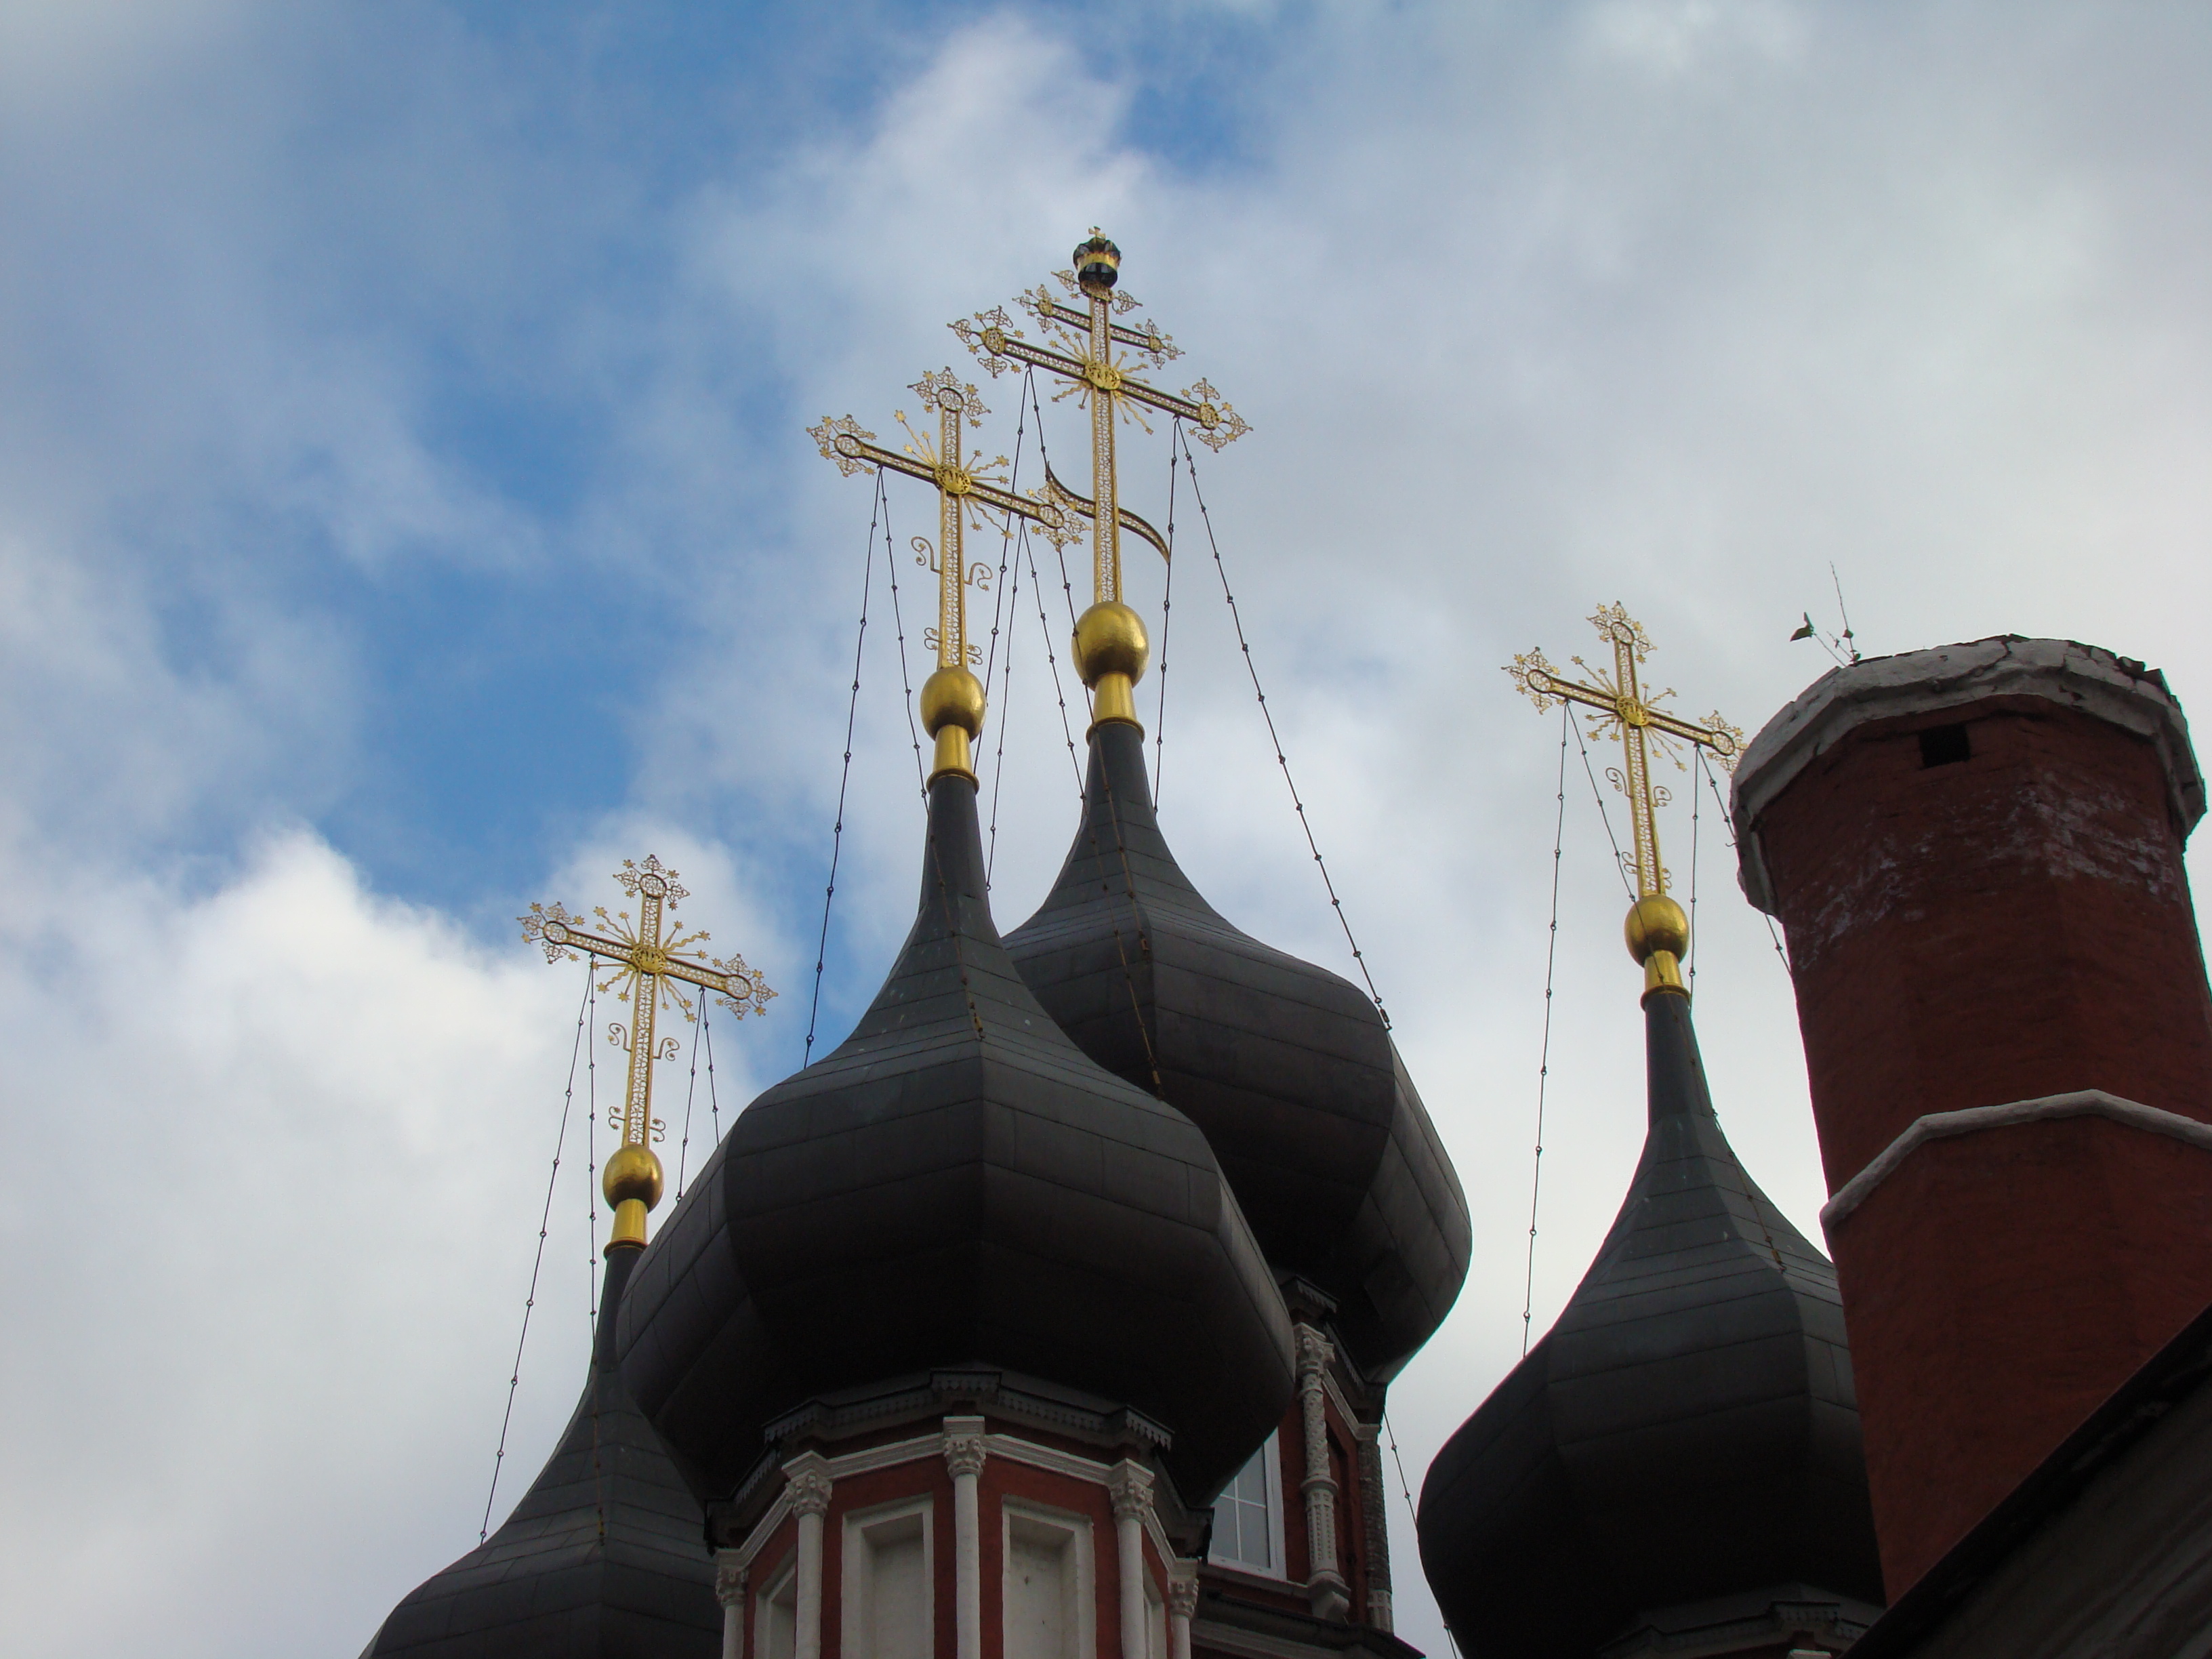
statue, vehicle, tower, church, place of worship, temple, spire, sony, moscow, orthodox, russia, dsch9